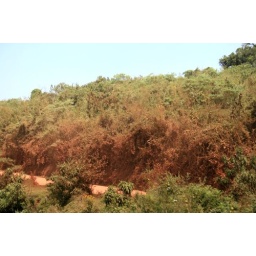
red dust from the road coats roadside vegetation in Tanzania